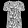
Label: Shirt